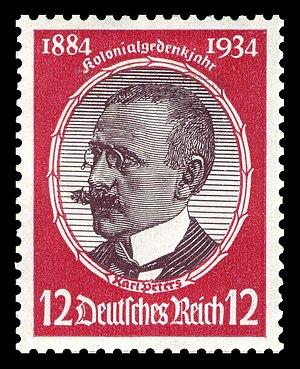
Cette liste recense les personnalités figurant sur les timbres-poste d'Allemagne fédérale, de la République Démocratique d'Allemagne, des diverses zones d'occupation alliées, de la Sarre, du Troisième Reich, de la République de Weimar, de l'Empire Allemand ainsi que des divers petits royaumes qui l'ont précédé.